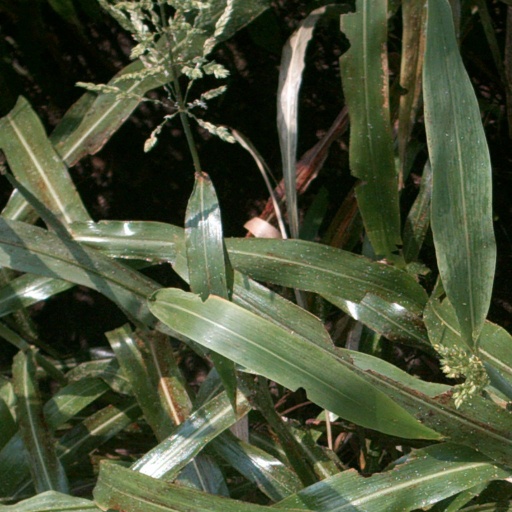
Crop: sorghum